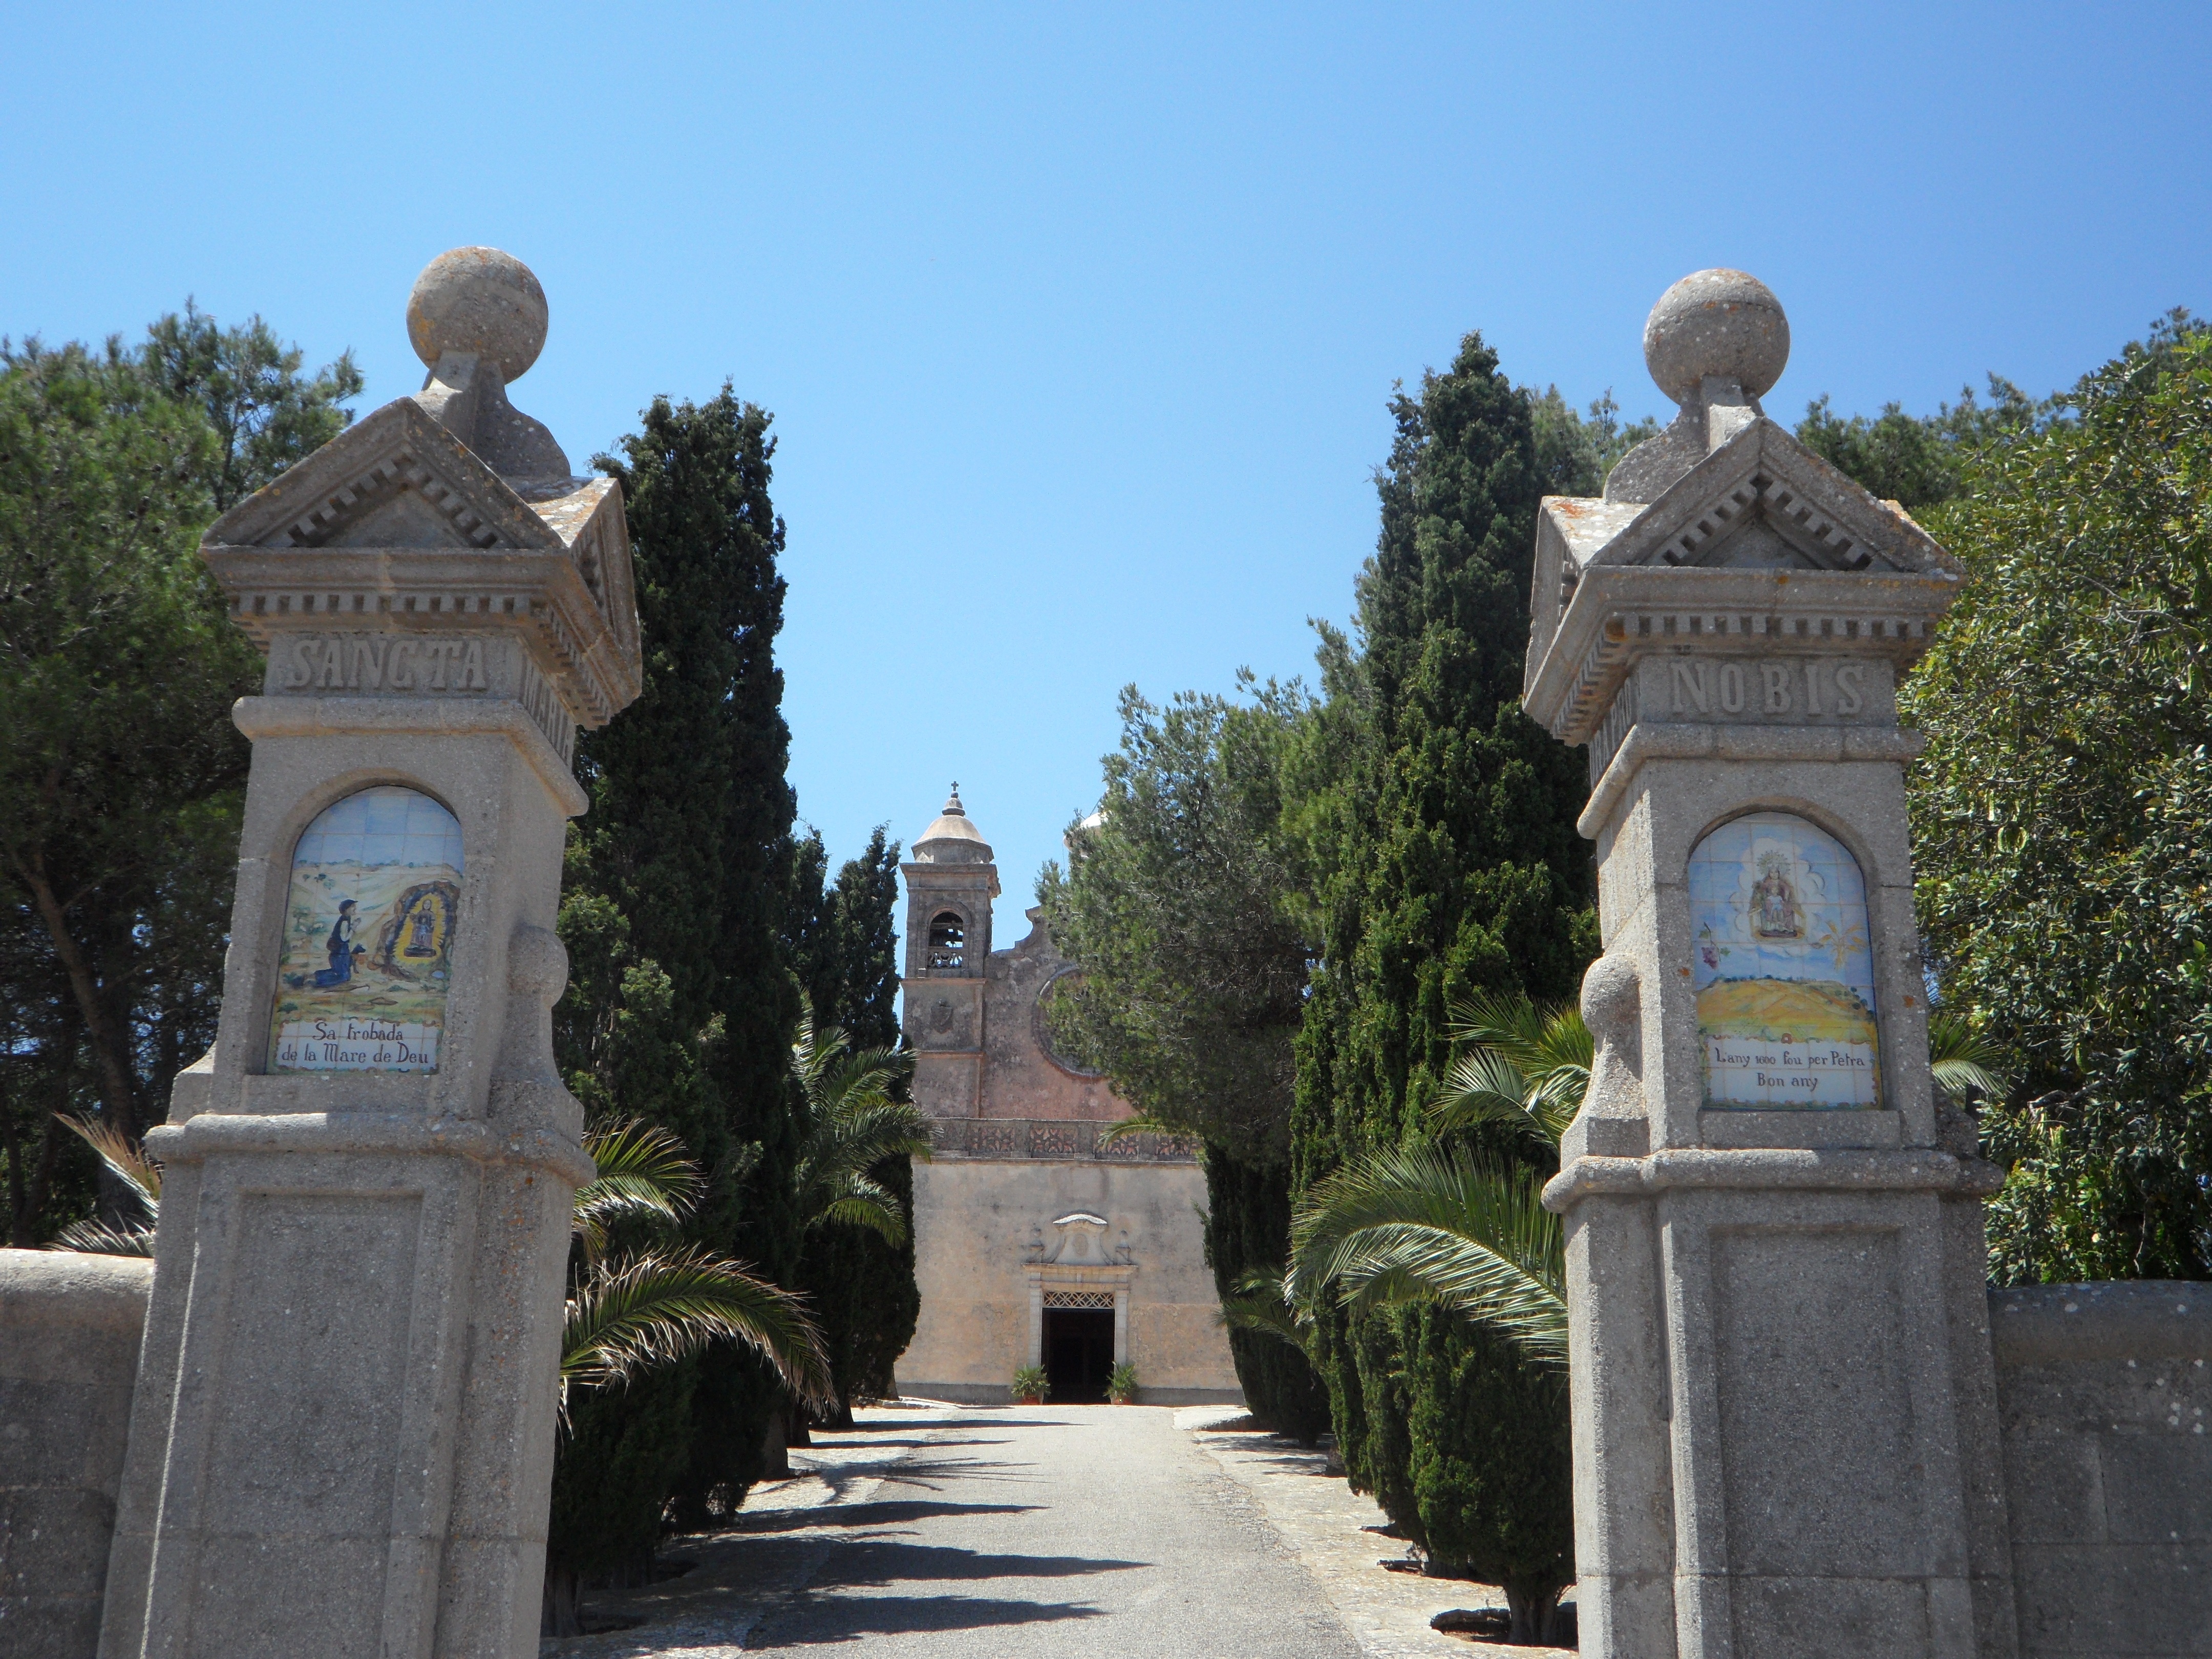
monument, statue, religion, landmark, church, cemetery, christian, place of worship, memorial, spain, temple, faith, shrine, mallorca, christianity, input, pilgrimage, believe, make a pilgrimage, pilgrimage church, place of pilgrimage, historic site, ancient history